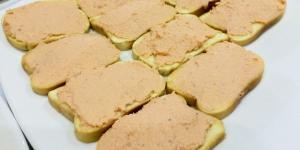
pate de salmon fresco